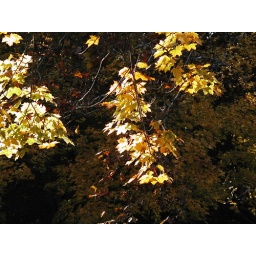
The leaves in the background are all reflected in the canal. The water is a black mirror.